Dio Chrysostom

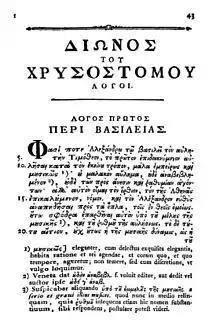
"Orations" of Dio Chrysostom edited by Johann Jakob Reiske, 1784. Oration 1, ΠΕΡΙ ΒΑΣΙΛΕΙΑΣ ("On Kingship")

Dio Chrysostom ("Dion Chrysostomos"), Dio of Prusa or Cocceianus Dio (c. 40 – c. 115 AD), was a Greek orator, writer, philosopher and historian of the Roman Empire in the 1st century AD. Eighty of his "Discourses" (or "Orations") are extant, as well as a few letters, a mock essay "Encomium on Hair", and a few other fragments. His sobriquet "Chrysostom" comes from the Greek , which literally means "golden-mouthed".